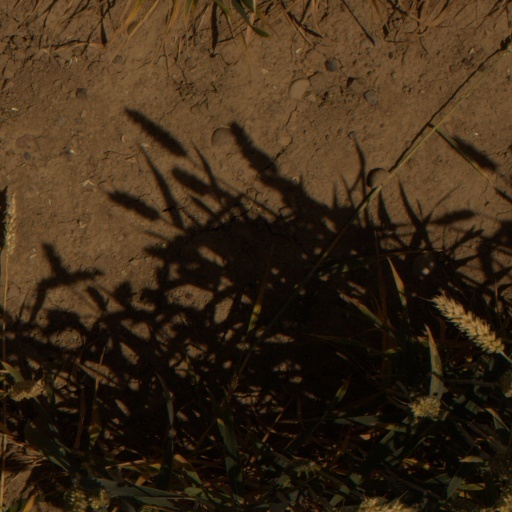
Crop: wheat